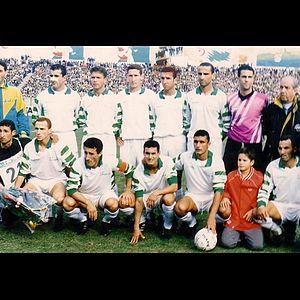
JSK année 90